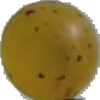
Label: white_grape